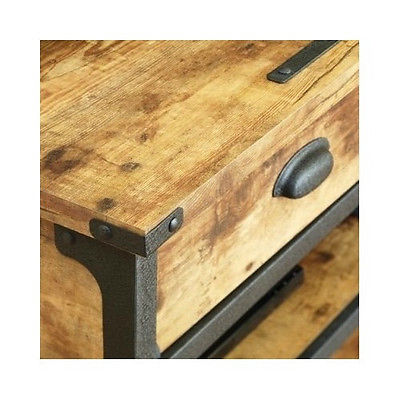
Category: table